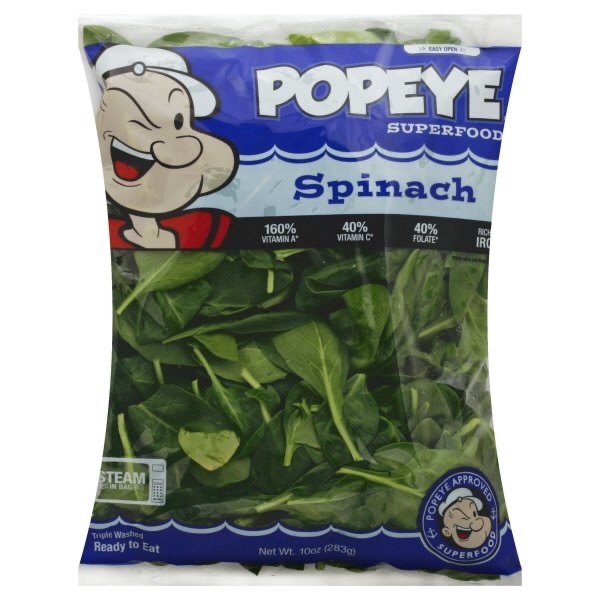
Popey’s  Baby Spinach Mix 283g
Taylor Farms Baby Spinach provides all the nutrients of spinach with a milder taste. Our tender young baby spinach leaves are fat-free and low in calories, yet loaded with nutrients. Baby spinach is not only a super food; it’s also super versatile and can be enjoyed in many ways, making Taylor Farms Baby Spinach a win-win for everyone in the family.
Brand: Superstore
Category: Food, Beverages & Tobacco > Food Items > Fruits & Vegetables > Fresh & Frozen Vegetables > Greens > Spinach